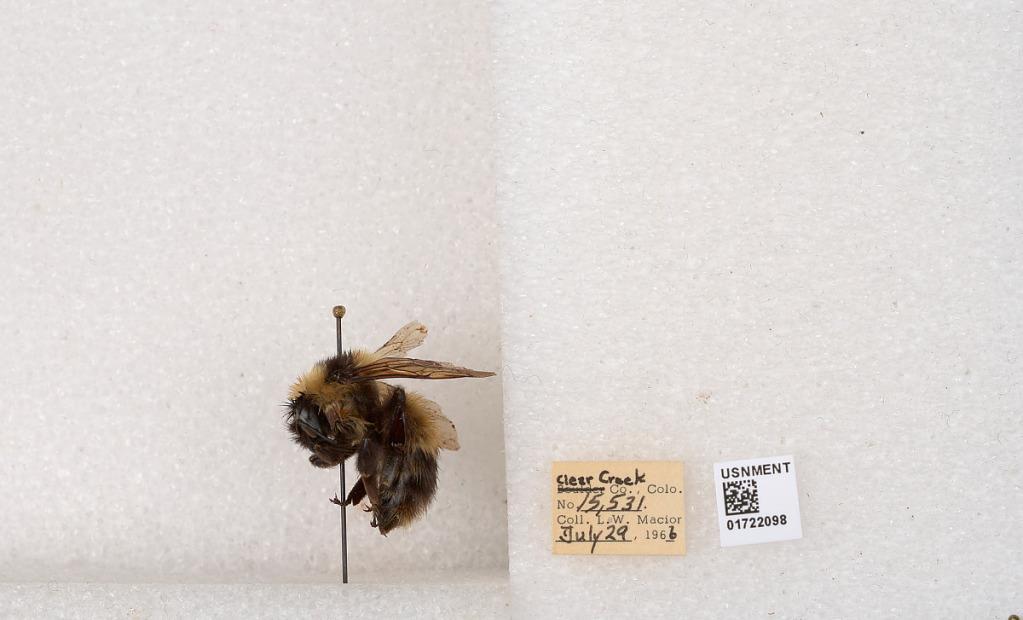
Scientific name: Bombus kirbyellus
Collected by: L. Macior
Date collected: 1966-7-29
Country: United States
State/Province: Colorado
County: Clear Creek
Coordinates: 39.6891, -105.644